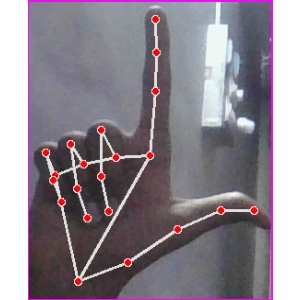
अक्षर: ल